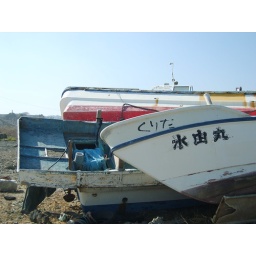
broken down boats left on the beach in Hitachi